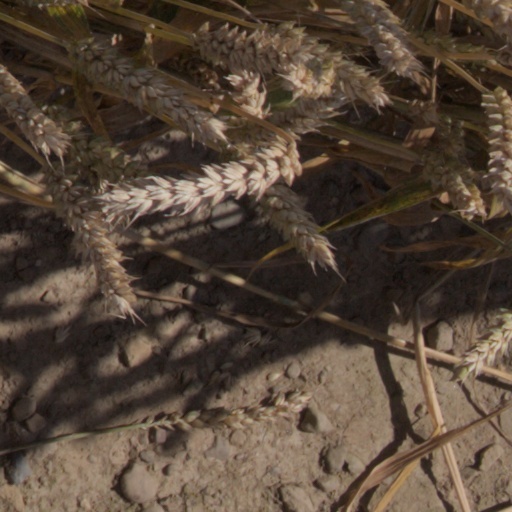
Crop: wheat